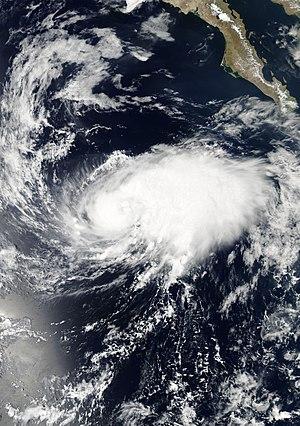
La saison cyclonique 2013 dans l'océan Pacifique nord-est est la saison des cyclones tropicaux dans le nord-est de cet océan et qui devait officiellement démarrer le 1ᵉʳ juin 2013. Cependant, la première tempête tropicale nommée Alvin s'est manifestée dès le 15 mai. La saison officiellement se termine le 30 novembre 2013.